Susannah York

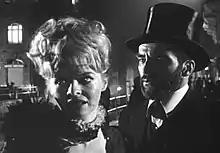
York with Montgomery Clift in "Freud: The Secret Passion", 1962

Her film career began with "Tunes of Glory" (1960), co-starring with Alec Guinness and John Mills. In 1961, she played the leading role in "The Greengage Summer", which co-starred Kenneth More and Danielle Darrieux. In 1962, she performed in "" with Montgomery Clift in the title role.